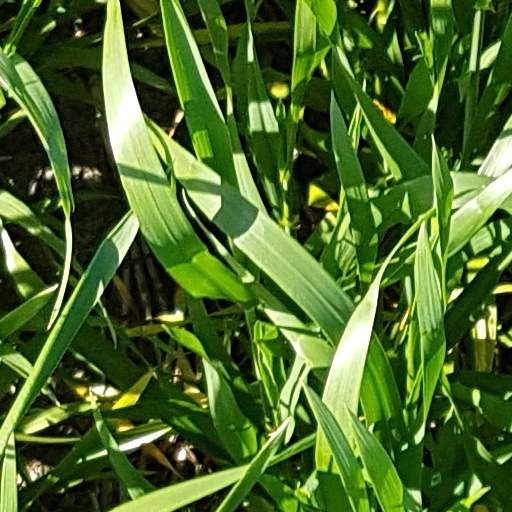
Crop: wheat